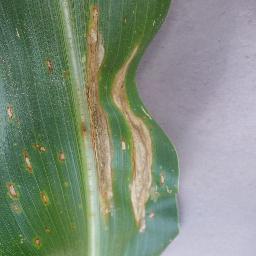
Label: Corn_(Maize)___Northern_Leaf_Blight